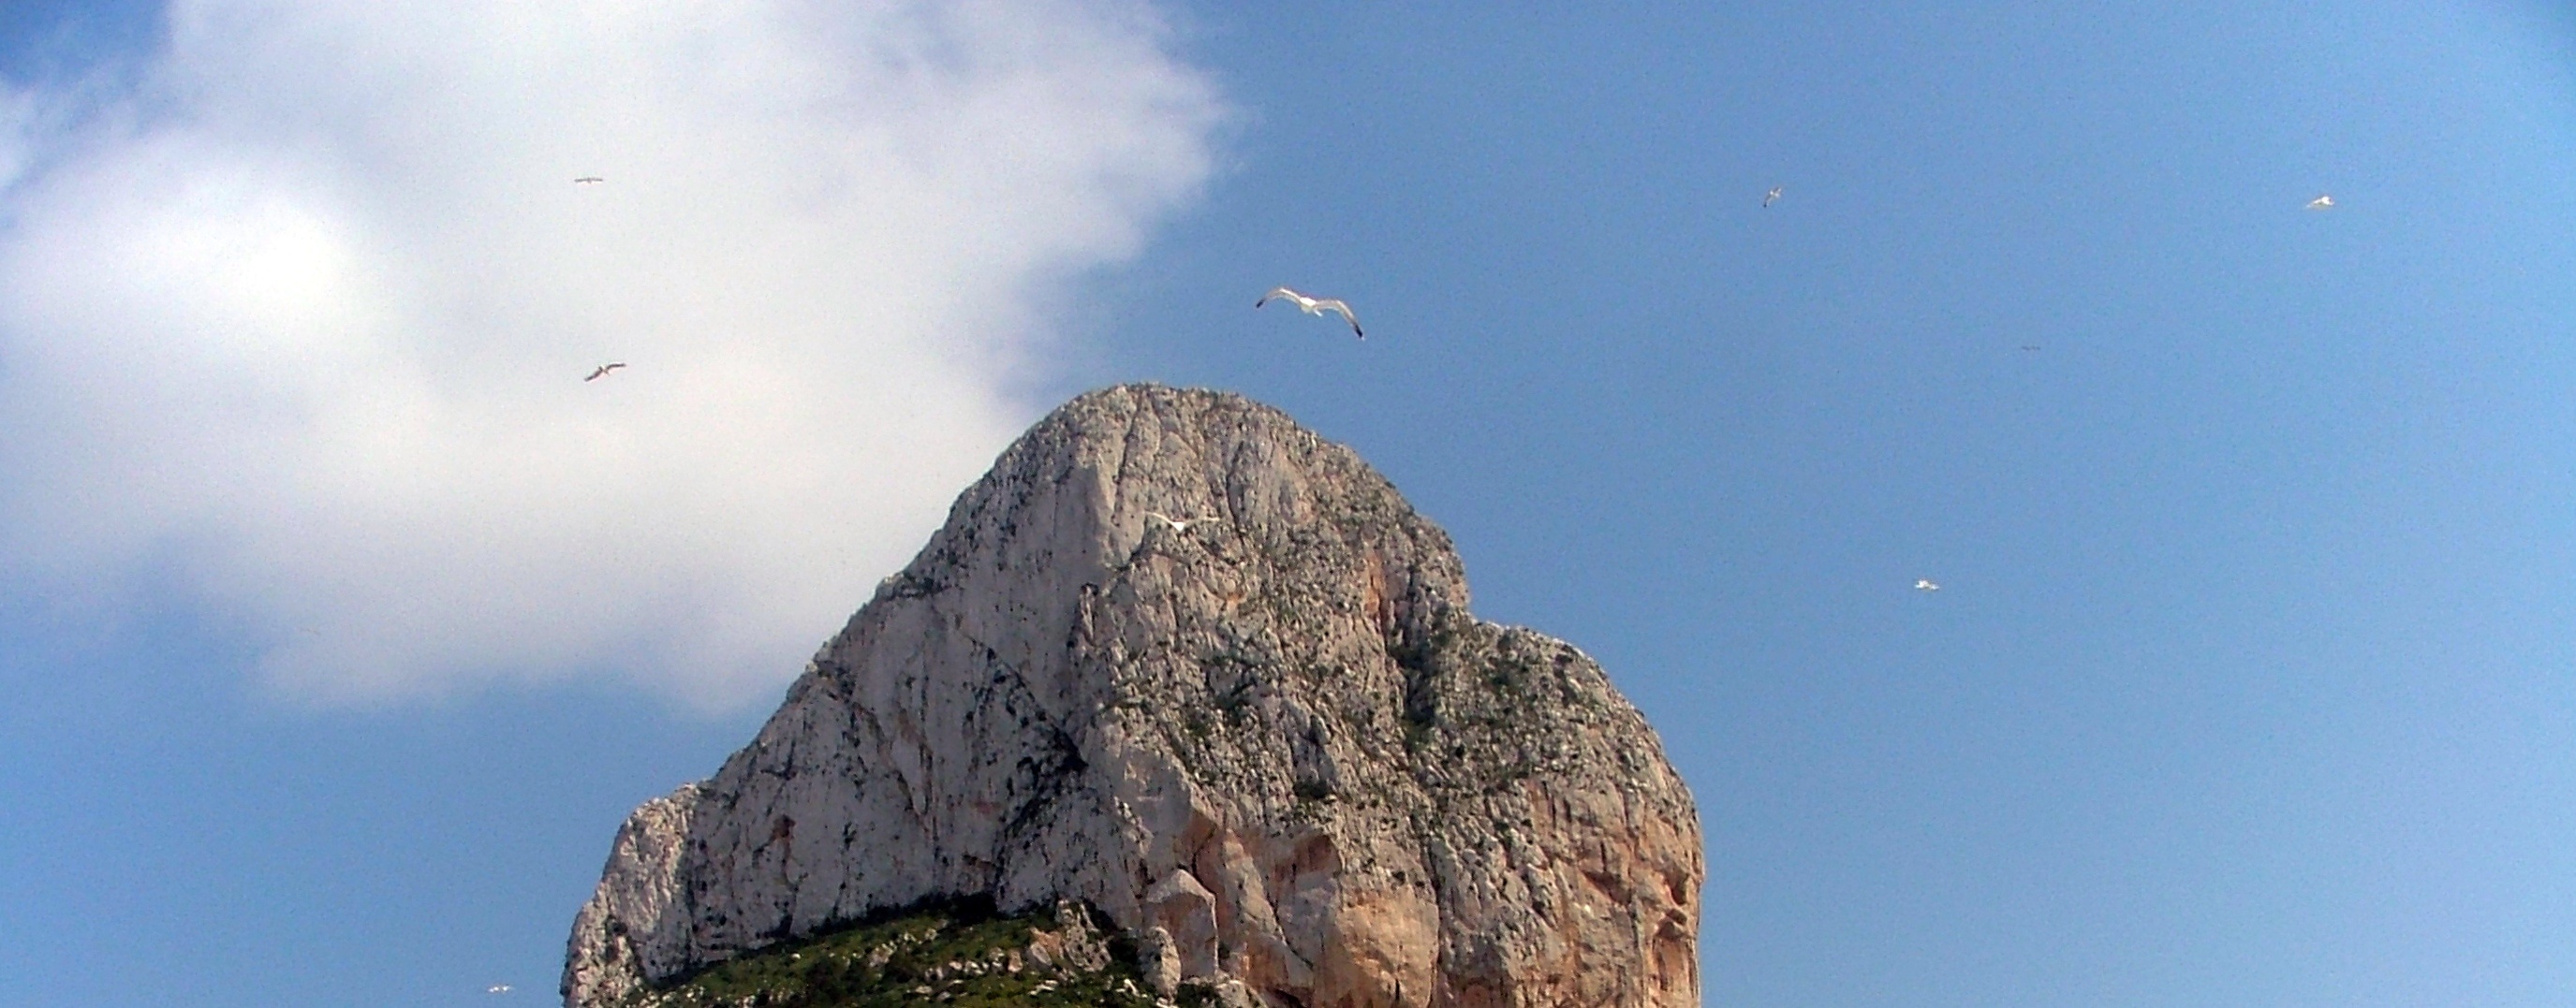
beach, nature, rock, mountain, sky, mountain range, blue, extreme sport, terrain, summit, spain, alicante, ifach, calpe rock, atmosphere of earth